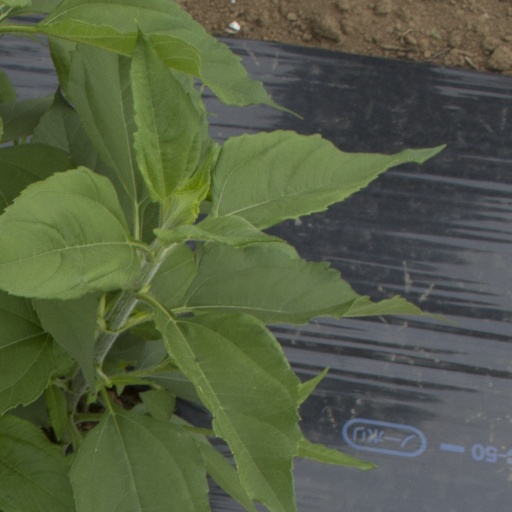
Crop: Jerusalem artichoke